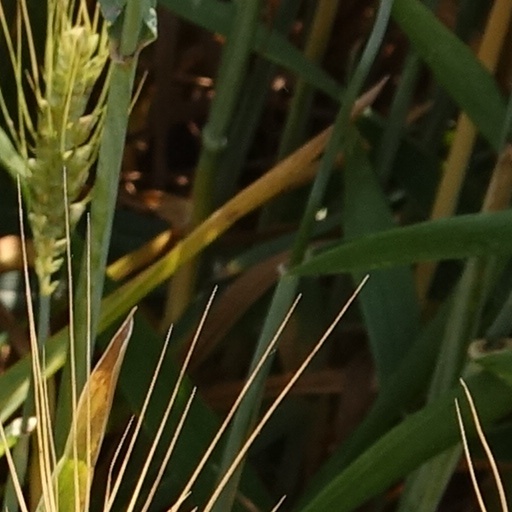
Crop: wheat